Gur Mosheiov

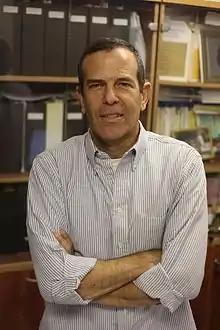
Professor Gur Moshiov

Gur Mosheiov is a Professor of Operations Research and Operations Management at the Jerusalem School of Business administration at the Hebrew University of Jerusalem. He is also the Charles Rosen Professor of Management.